Mercatale in Val di Pesa

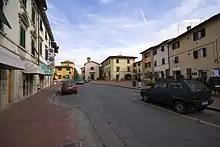
Mercatale in Val di Pesa

Mercatale in Val di Pesa is an Italian village situated in the municipality of San Casciano in Val di Pesa.